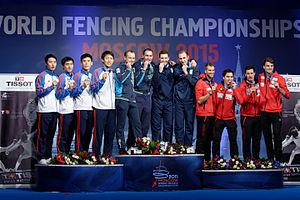
De gauche à droite, la Corée du Sud, l'Ukraine et la Suisse à la cérémonie protocolaire de l'épée messieurs par équipes aux championnats du monde d'escrime 2015, le 18 juillet 2015, au Stade olympique de Moscou.
Les 63ᵉˢ championnats du monde d'escrime ont lieu à l'Olimpiisky Indoor Arena de Moscou, en Russie, du 13 juillet 2015 au 19 juillet 2015. Le remplacement de Sofia en Bulgarie par Kazan pour les championnats 2014 fait que la Russie accueille les compétitions deux années consécutives.